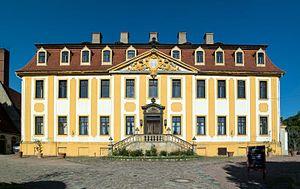
Nünchritz est une commune de Saxe, située dans l'arrondissement de Meissen, dans le district de Dresde.